U.S. Public Health Service reorganizations of 1966–1973

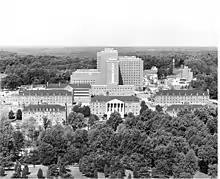
Campus of the National Institutes of Health (NIH) in Bethesda, Maryland around 1963. Although NIH would be largely unaffected by the reorganizations, the National Institute of Mental Health would be transferred to HSMHA in 1968, and then to the new Alcohol, Drug Abuse, and Mental Health Administration in 1973. It would not return to NIH until 1992.

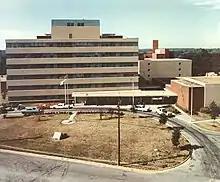
Communicable Disease Center headquarters in Atlanta in 1963. After being renamed the National Communicable Disease Center in 1967, it would find a home in HSMHA, change its name again to Center for Disease Control in 1970, and be promoted to operating agency status in 1973.

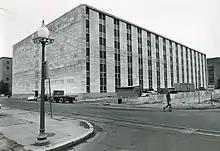
Food and Drug Administration (FDA) headquarters in Washington, D.C. around 1963. FDA was moved into the PHS in 1968 as part of CPEHS, and became its own operating agency under PHS in 1970.

The initial reorganizations of the operating divisions was accomplished during 1966–1968 in two waves. An initial reorganization into a five-bureau structure was accomplished in 1967. The new bureau system was oriented around "national centers", with larger divisions simply being renamed, and smaller divisions being combined as programs within the national centers. For example, the Division of Radiological Health became the National Center for Radiological Health, the Communicable Disease Center became the National Communicable Disease Center, and several divisions relating to environmental and occupational health were merged into the National Center for Urban and Industrial Health.